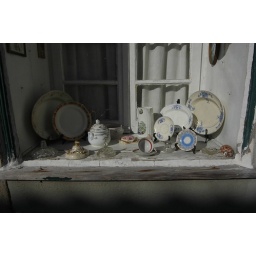
It wasn't a secondhand shop but just a normal private window of a house in Ancora.